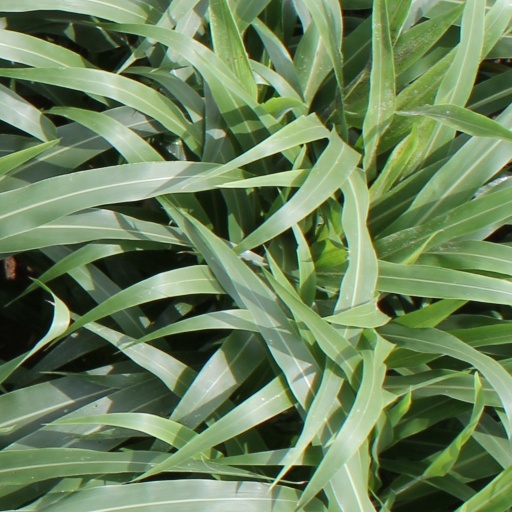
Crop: sorghum